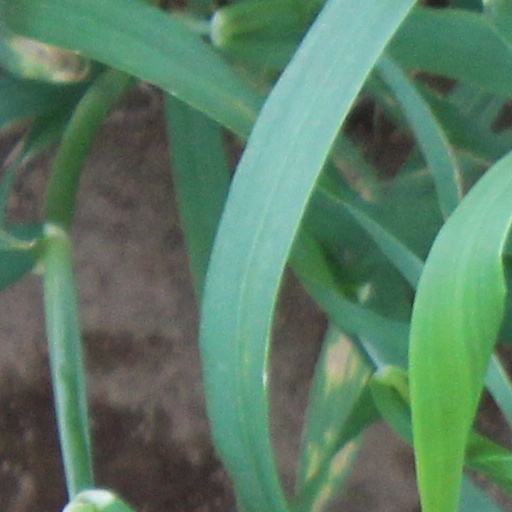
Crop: wheat